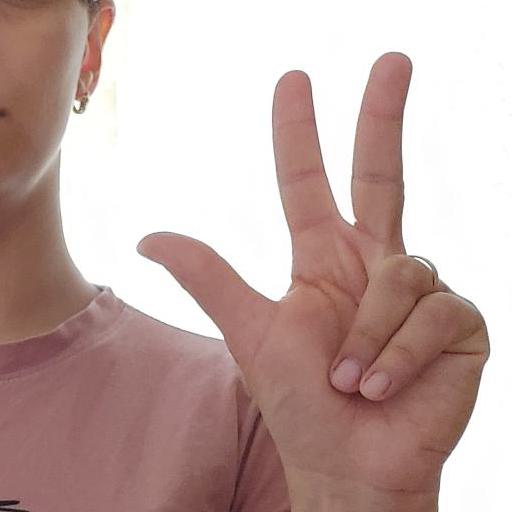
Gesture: three2